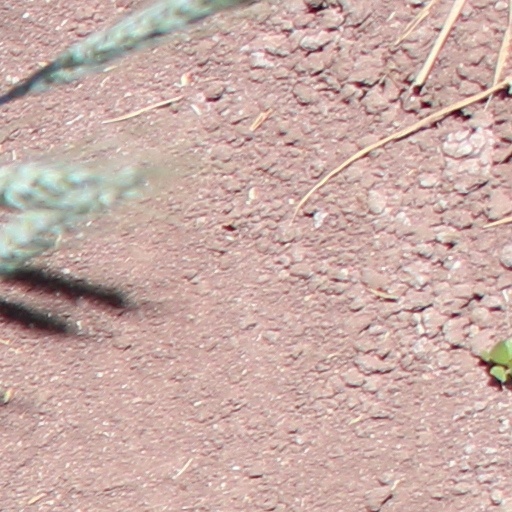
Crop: wheat